Texas Seven

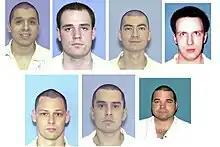
The seven inmates involved in the escape.Top row, left to right, Joseph Garcia, Randy Halprin, Larry James Harper, and Patrick Murphy Jr. Bottom row, left to right, Donald Newbury, George Rivas, and Michael Anthony Rodriguez.

The Texas 7 were a group of prisoners who escaped from the John B. Connally Unit near Kenedy, Texas, on December 13, 2000. Six of the seven were apprehended over a month later, between January 22–24, 2001, as a direct result of the television show "America's Most Wanted". The seventh committed suicide before he could be arrested. The surviving members were all convicted and sentenced to death for the murder of Irving, Texas, police officer Aubrey Wright Hawkins, who was shot and killed when responding to a robbery perpetrated by the Texas Seven. Four of the six sentenced have since been executed, and another has been granted a new trial based on alleged judicial bias.